Sky position (RA, Dec in degrees): 222.8, 9.624
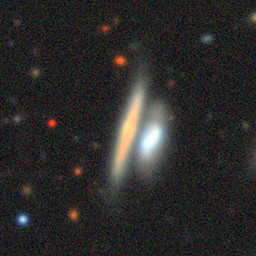
Galaxy morphology: Edge-on Galaxies without Bulge